Freestyle skiing at the 2014 Winter Olympics

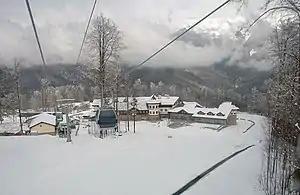
Rosa Khutor Alpine Resort, the venue for freestyle skiing

A maximum of 282 quota spots were available to athletes to compete at the games. A maximum of 26 athletes could be entered by a National Olympic Committee, with a maximum of 14 men or 14 women. The five different events had different quota amounts allocated to them.